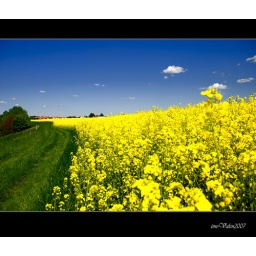
some yellow, some green and a blue sky in Alfdorf, south of Germany